Andhras

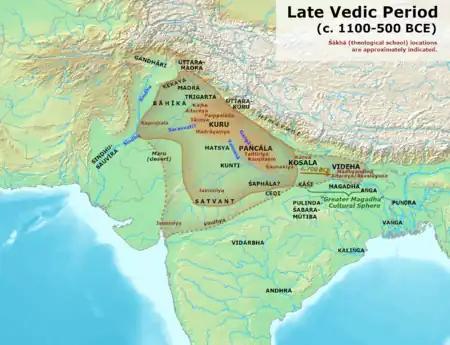
Āndhra during the late-Vedic period

The Āndhras were an ancient non-Aryan tribe of south-central Indian subcontinent, whose existence is attested during the Iron Age. The Eastern Deccan region inhabited by Andhras was called Andhradesa. The modern Indian state of Andhra Pradesh, derives its name from this historic tribe and region.